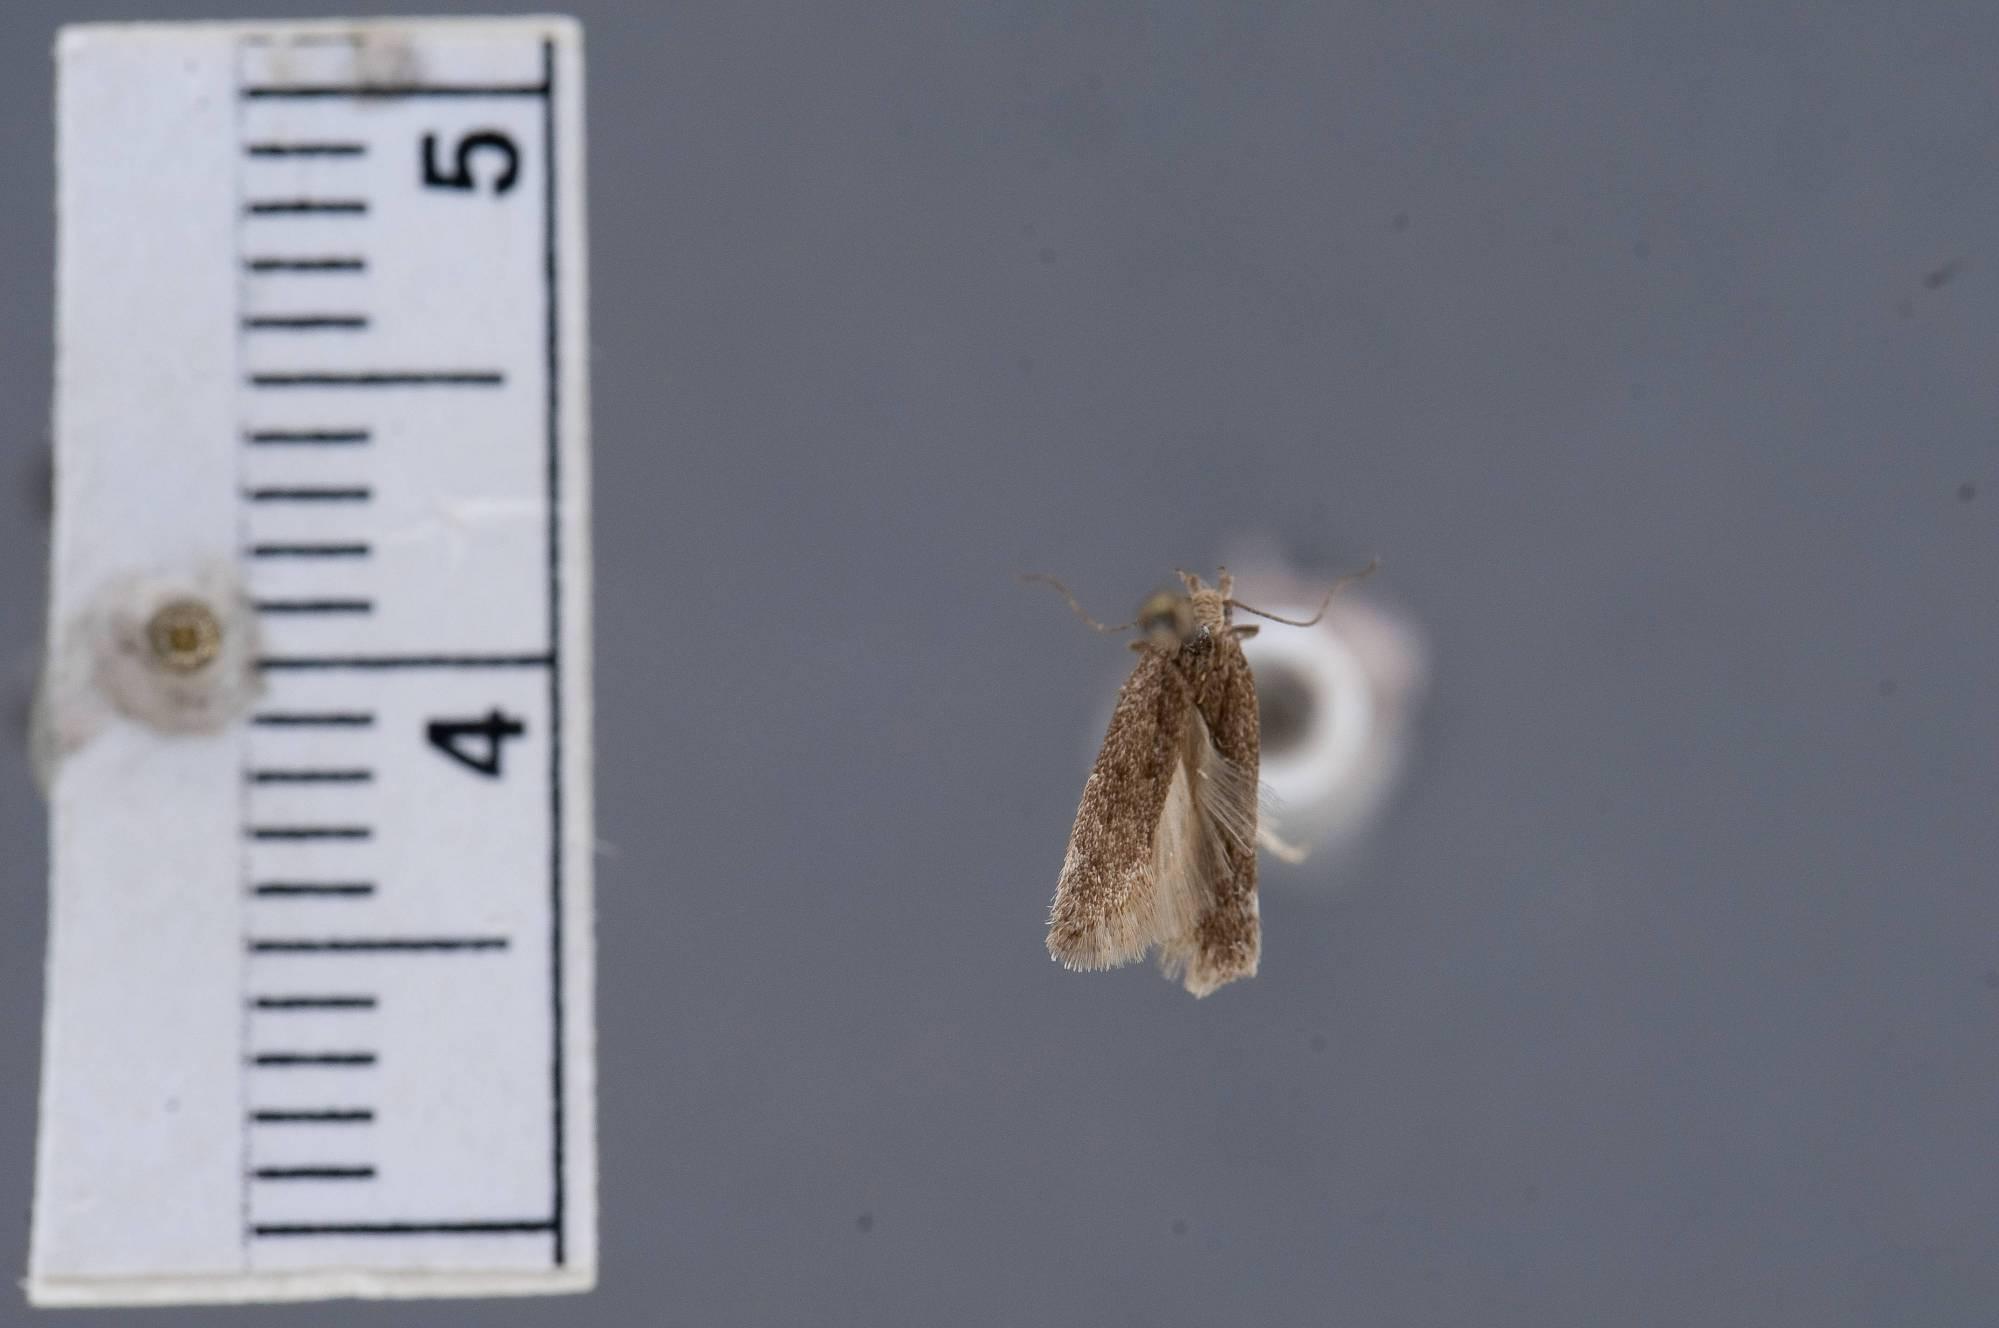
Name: Gelechia inquilinella
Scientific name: Gelechia inquilinella Busck, 1910
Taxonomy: Animalia, Arthropoda, Insecta, Lepidoptera, Glossata, Gelechiidae, Gelechiinae
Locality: Karner, Albany, New York, United States
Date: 24 Mar 1910